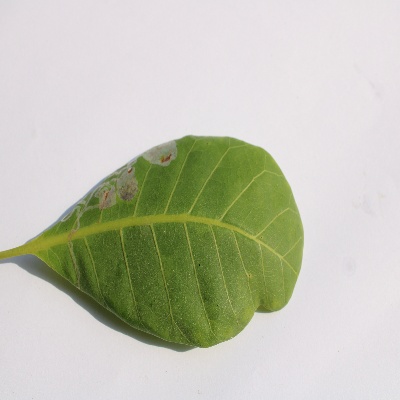
Crop: Cashew
Condition: leaf miner